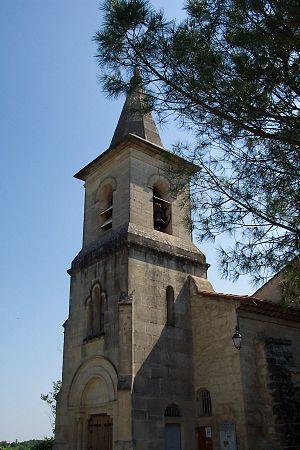
Le clocher de l'église de la Nativité-de-Saint-Jean-Baptiste de Saussan (Hérault)
Saussan est une commune française située dans le département de l'Hérault, en région Occitanie.